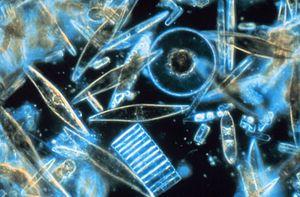
Cette page n'a ni la prétention ni pour objet de proposer une liste exhaustive des références relatives à la microbiologie, une telle entreprise serait, bien entendu, sans fin... Son ambition est de présenter une liste d'ouvrages, de publications ou de sites internet reconnus par la communauté scientifique comme incontournables ou majeurs, qu'ils soient généraux ou plus ciblés. Pour les sujets comportant une liste de références trop importante, se reporter aux éventuelles sous-pages plus spécialisées via les liens proposés. Le second objectif de cette page est, pour chaque groupe, d'en présenter les grandes lignes historiques de la littérature ainsi que d'en citer les auteurs ayant le plus de notoriété. Pour des références se rapportant plus spécifiquement à l'évolution, consulter la page Orientation bibliographique sur l'origine et l'évolution du vivant.
Dans le domaine de la biologie marine ou d'eau douce, le mot seston, désigne l'ensemble des particules, de toute nature, minérales, mortes ou vives, d'origine organique ou inorganique en suspension dans l'eau. Le seston est la nourriture de nombreux animaux filtreurs tels que les éponges, les huîtres, les moules marines ou les moules d'eau douce
Les Fragilariophyceae sont des microalgues unicellulaires planctoniques des eaux douces et marines appartenant aux diatomées.
Les Bacillariophyceae forment une classe d'algues. Ce sont des microalgues unicellulaires planctoniques des eaux douces et marines, d'une taille allant de trois micromètres à un millimètre et appartenant aux diatomées.
Le phytoplancton est le plancton végétal, c’est-à-dire l’ensemble des organismes végétaux vivant en suspension dans l’eau. Plus précisément il s'agit de l'ensemble des espèces de plancton autotrophes vis-à-vis du carbone.
Grethe Berit Rytter Hasle est une planctologiste norvégienne et professeur de biologie et de botanique marine. Alors qu'elle a été l'une des premières femmes professeur de sciences naturelles à l'Université d'Oslo, elle s'est spécialisée dans l'étude du phytoplancton. Les travaux qu'elle a réalisé l'ont amené à participer activement sur le terrain à plusieurs expéditions scientifiques de recueil de données bio-marines. Elle est membre de l'Académie norvégienne des sciences et des lettres depuis 1980, et a acquis une renommée scientifique internationale saluée par plusieurs prix scientifiques, notamment pour sa contribution de recherche sur les Bacillariophyta appelées aussi Diatomées et honorant l'ensemble de sa carrière.
Les algues /alg/ sont des organismes vivants capables de photosynthèse oxygénique dont le cycle de vie se déroule généralement en milieu aquatique. Elles constituent une part très importante de la biodiversité et la base principale des chaînes alimentaires des eaux douces, saumâtres et marines. Diverses espèces sont utilisées pour l'alimentation humaine, l'agriculture ou l'industrie.
Les bivalves sont une classe de mollusques d'eau douce et d'eau de mer, nommée également Pelecypoda ou Lamellibranchia. Cette classe comprend notamment les palourdes, les huîtres, les moules, les pétoncles et de nombreuses autres familles de coquillages. Leur corps aplati latéralement est recouvert d'une coquille constituée de deux parties distinctes et plus ou moins symétriques. Elles sont reliées l'une à l'autre et peuvent s'ouvrir ou se refermer. La majorité se nourrissent en filtrant l'eau, et n'ont pas de tête ou de radula. Les branchies, appelées cténidies, outre leur rôle dans la respiration, captent les substances nutritives contenues dans l'eau et ont ainsi un rôle important dans l'alimentation. La plupart des bivalves s'enfouissent dans les sédiments des fonds marins, où ils sont à l'abri des prédateurs. D'autres vivent sur le fond marin, ou se fixent sur des rochers ou autres surfaces dures. Quelques-uns peuvent percer des éléments en bois, en argile ou en pierre pour vivre à l'intérieur de ces matériaux. Enfin, certains bivalves comme les pétoncles peuvent nager.
Les Coscinodiscophyceae sont une classe de microalgues unicellulaires planctoniques des eaux douces et marines appartenant aux diatomées.
Un biocarburant ou agrocarburant est un carburant produit à partir de matériaux organiques non fossiles, provenant de la biomasse et qui vient en complément ou en substitution du combustible fossile.
La production primaire est la vitesse à laquelle se biosynthétise au niveau de la biomasse une quantité donnée de matière organique à partir de matière minérale et d'un apport d'énergie. C'est un flux exprimé en masse de carbone assimilé par unité de temps. Cette production de matière organique s'effectue principalement grâce à la photosynthèse. Dans un écosystème, la productivité primaire est réalisée par les producteurs primaires également appelés autotrophes. Il s'agit du premier maillon d'une chaine alimentaire dans un réseau trophique. Les producteurs primaires sont principalement des plantes dans les écosystèmes terrestres et des algues dans les écosystèmes aquatiques. Les écologues distinguent deux sous-ensembles de production primaire : la Production Primaire Brute et la Production Primaire Nette.
Le terme microalgue, parfois appelé microphyte, désigne les algues microscopiques.
Selon Hensen, le plancton est un groupe polyphylétique d'organismes généralement unicellulaires vivant dans les eaux douces, saumâtres et salées, le plus souvent en suspension et apparemment passivement : gamètes, larves, animaux inaptes à lutter contre le courant, végétaux et algues microscopiques. Les organismes planctoniques sont donc définis à partir de leur niche écologique et non selon des critères phylogénétiques ou taxonomiques.